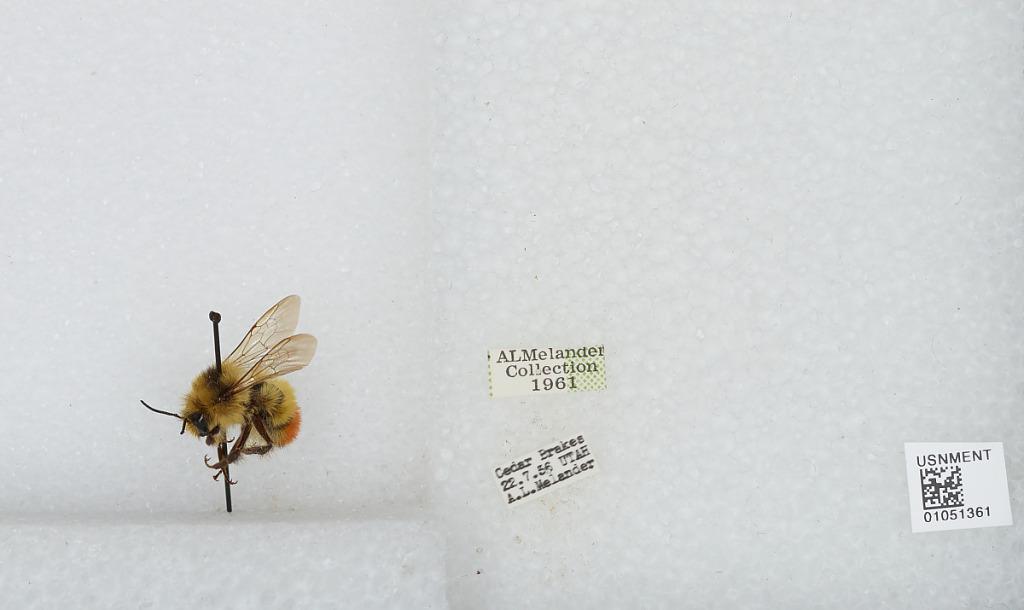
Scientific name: Bombus sp.
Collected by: A. Melander
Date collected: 1956-7-22
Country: United States
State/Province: Utah
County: Iron
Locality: Cedar Breaks National Monument
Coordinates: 37.6425, -112.849